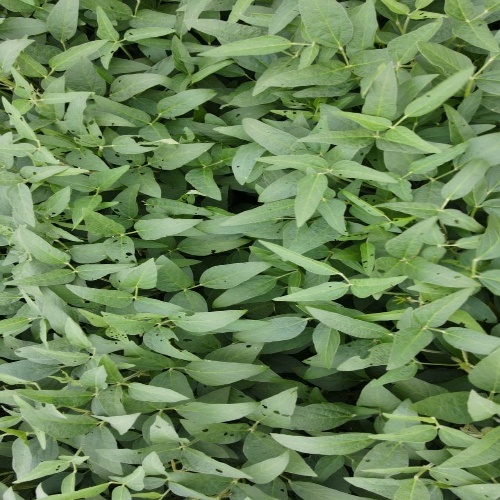
Label: Diabrotica_speciosa